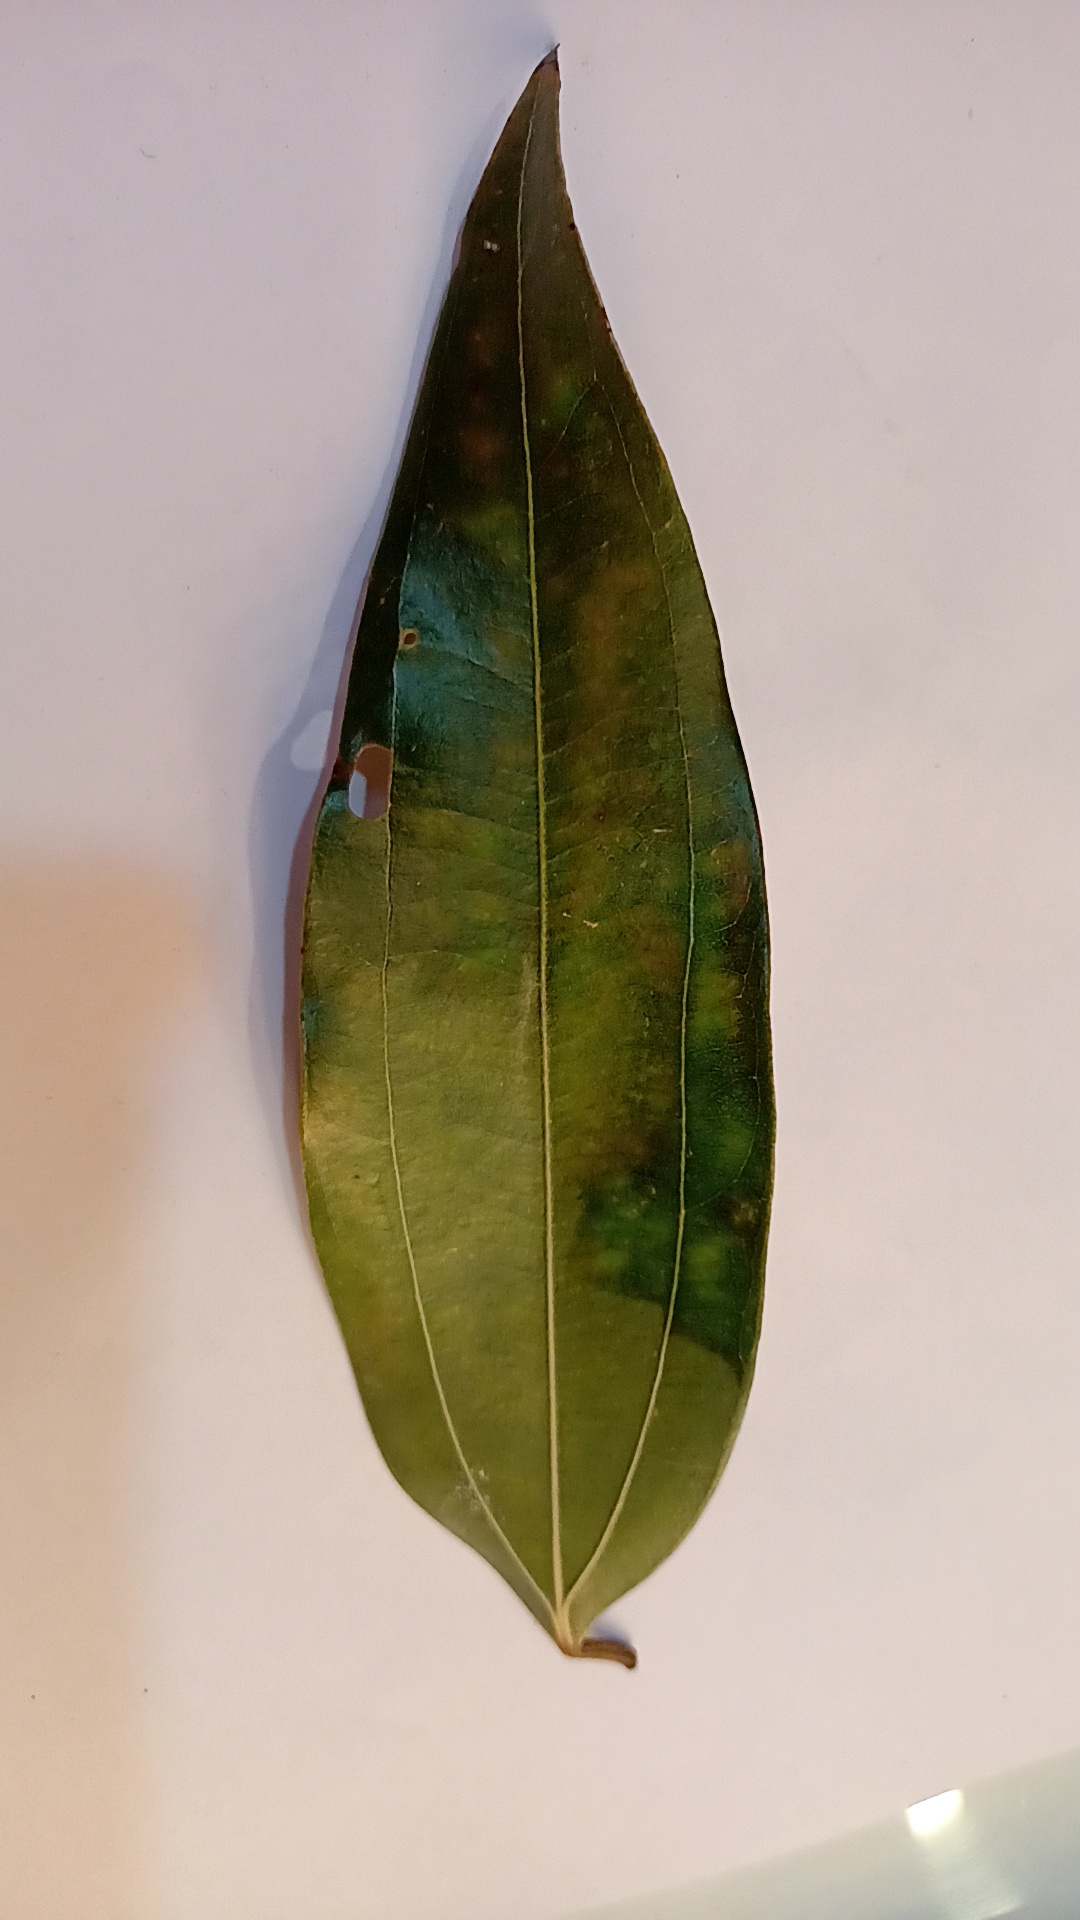
Label: Disease